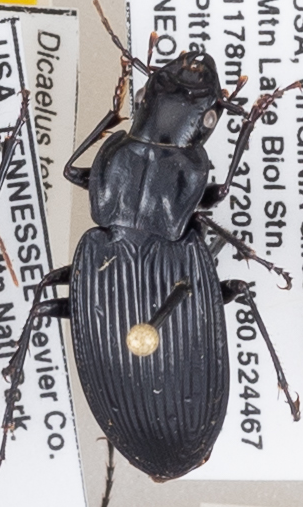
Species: Dicaelus teter
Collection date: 2018-07-17
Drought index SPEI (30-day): -0.508
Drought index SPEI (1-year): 0.348
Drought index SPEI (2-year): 0.32